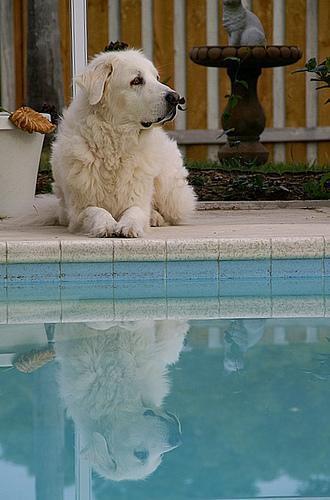
great pyrenees